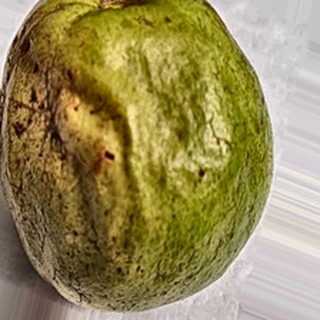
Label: guava_fruit_fly